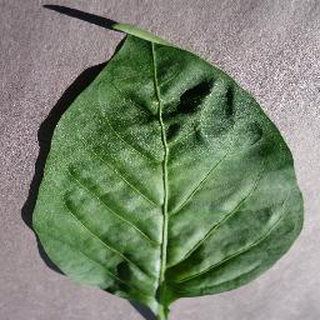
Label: healthy_bell_pepper